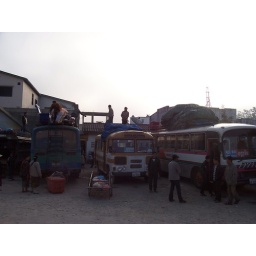
Our bus is the small, yellow one in the middle